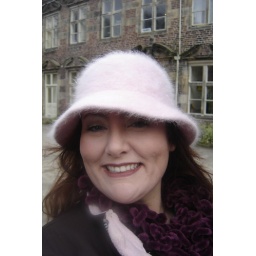
angie takes self potrait when there's no mirror around to see how her hat looks